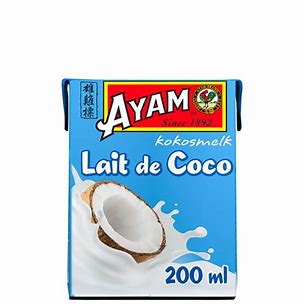
Waste category: cardboard